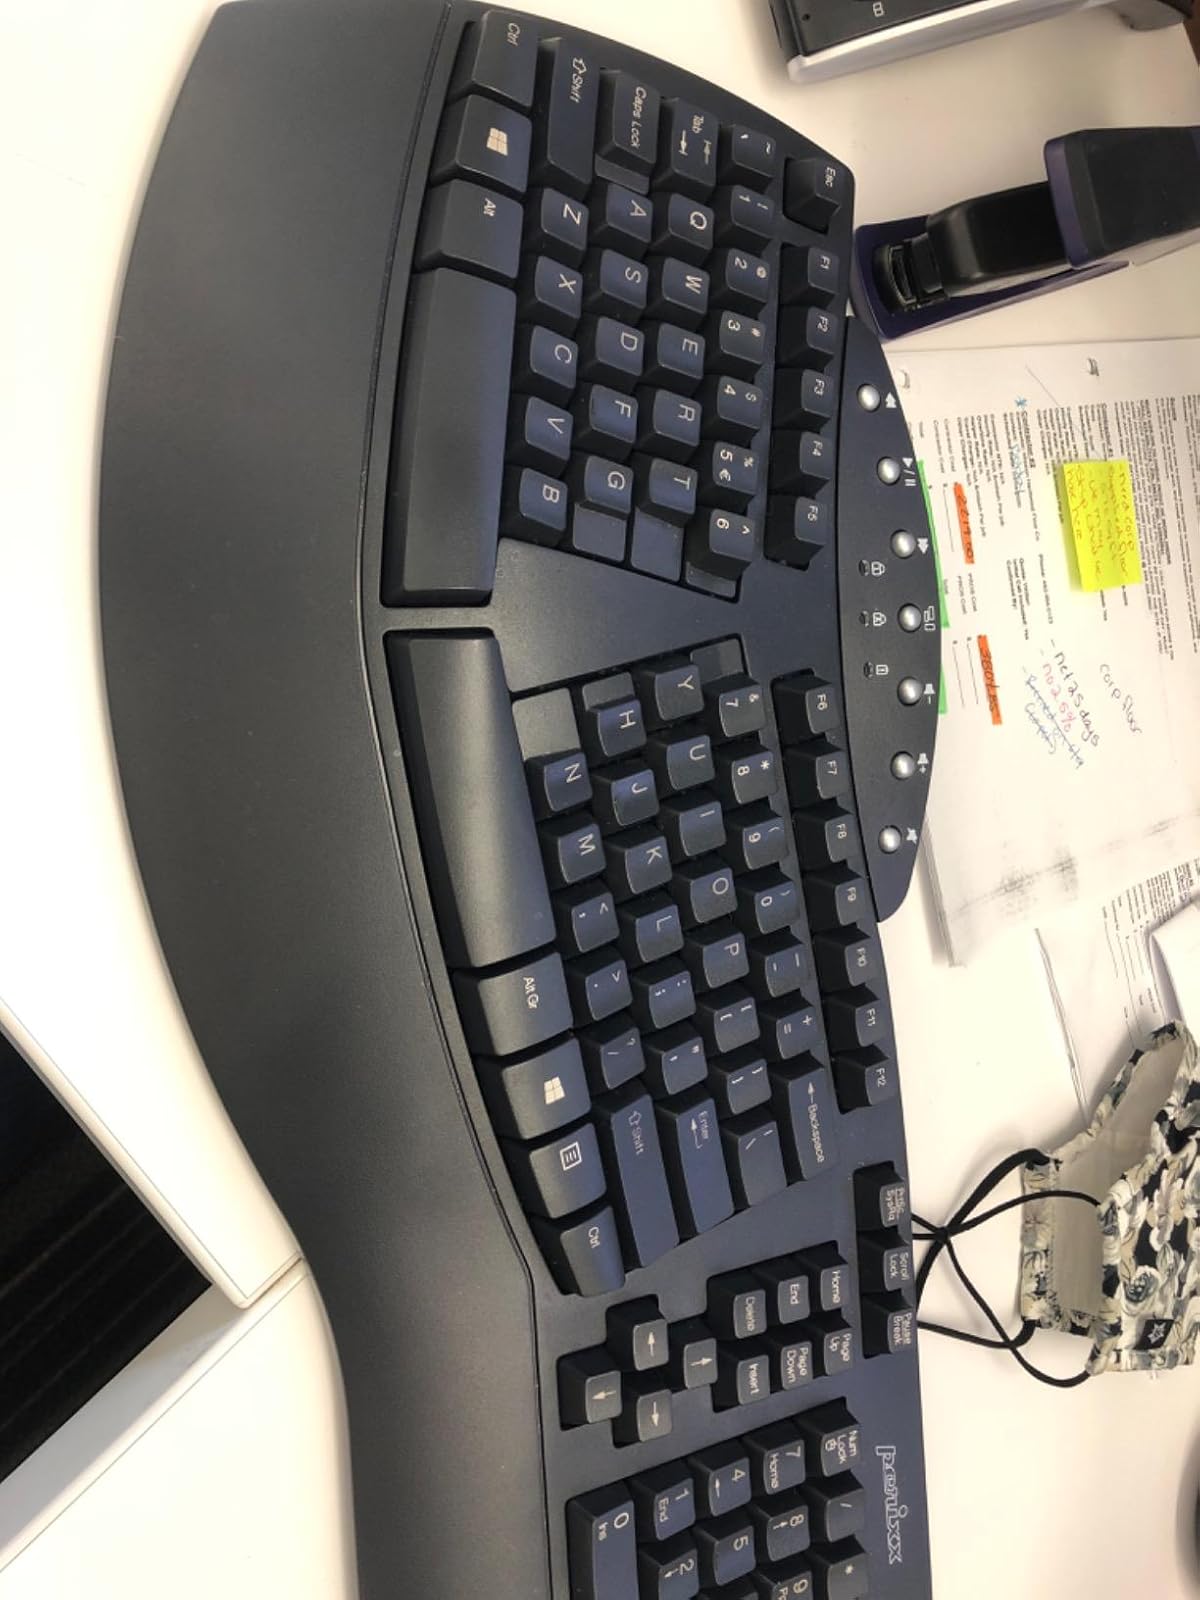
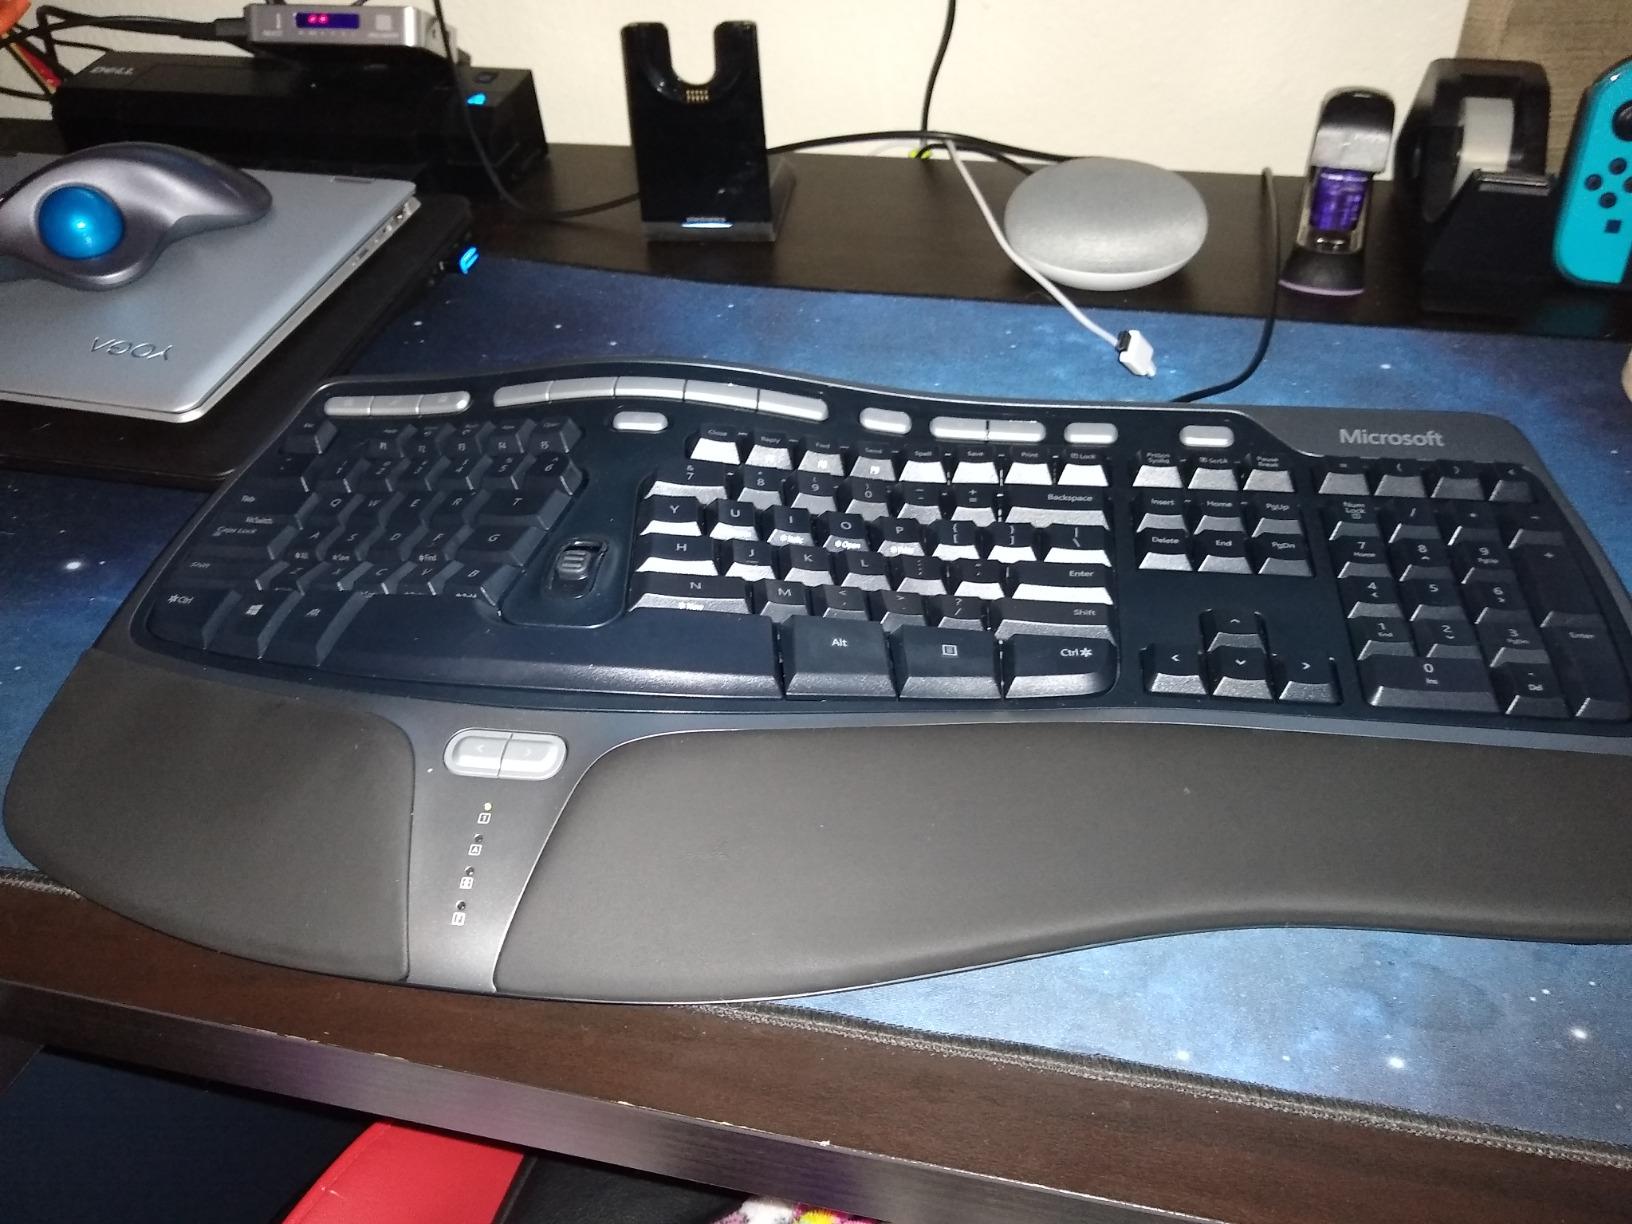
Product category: keyboard
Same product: no